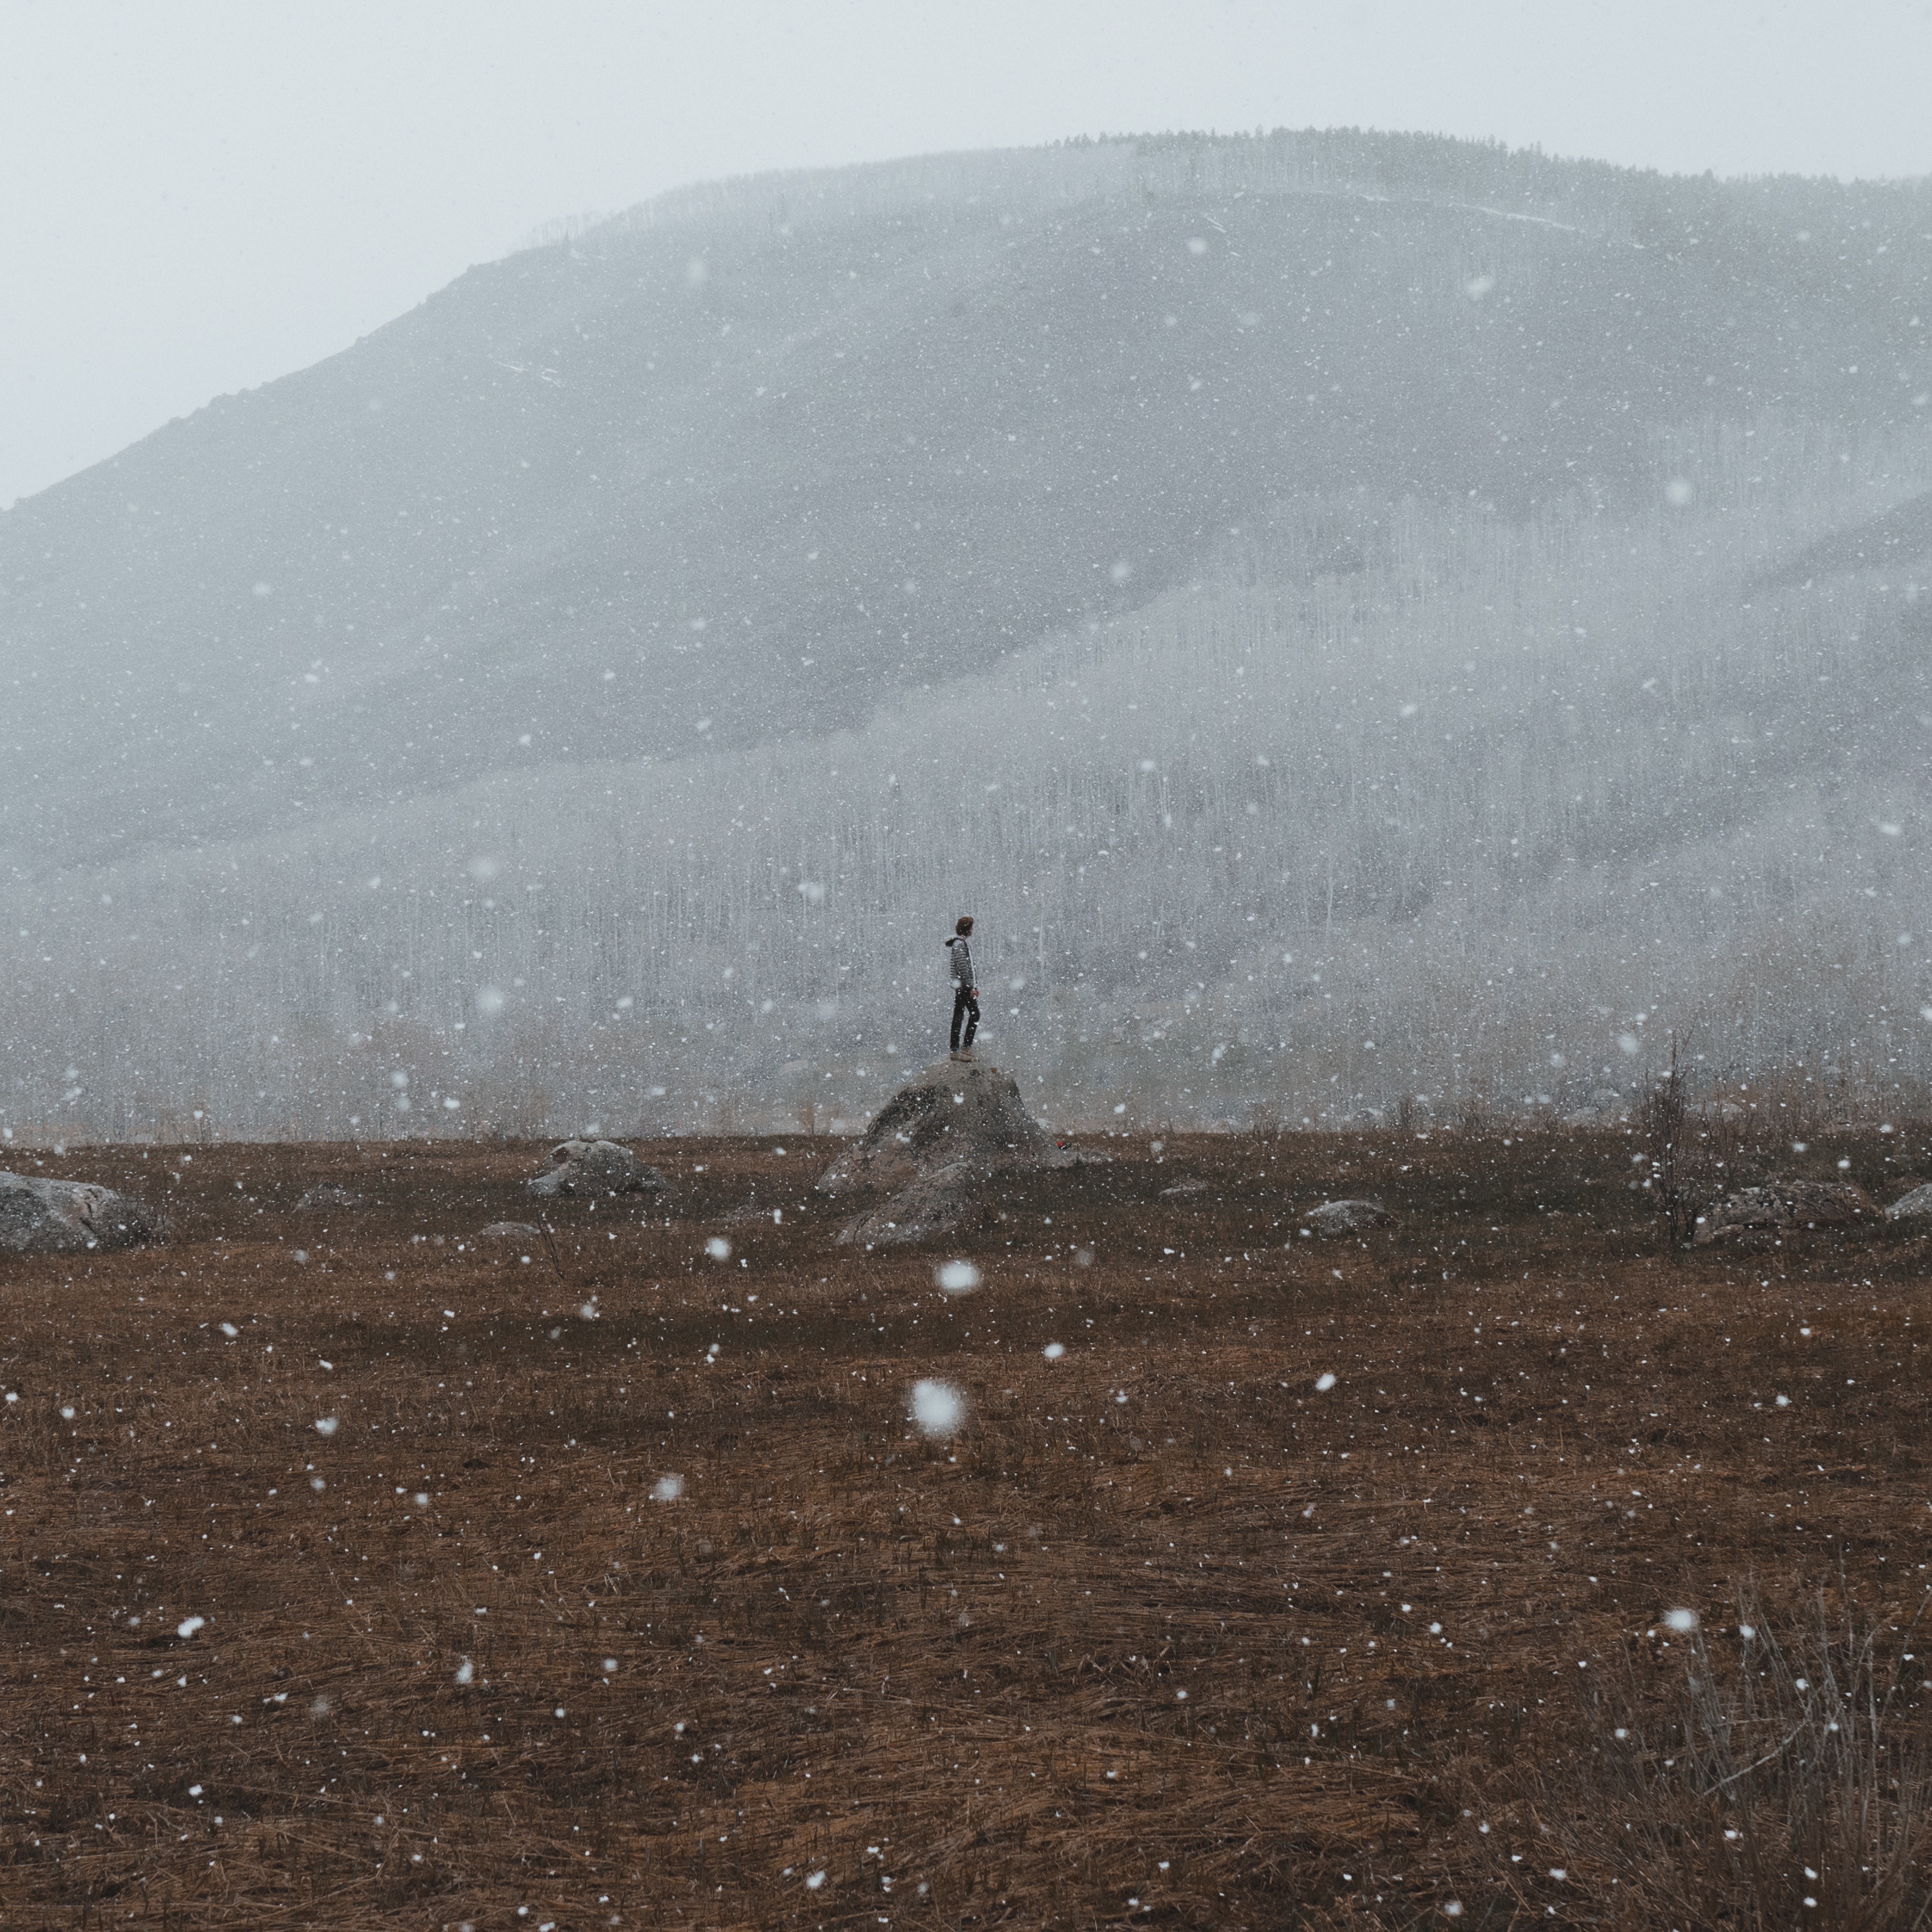
sea, tree, mountain, snow, cold, winter, fog, mist, morning, hill, wind, weather, summit, plateau, atmospheric phenomenon, atmosphere of earth, mountainous landforms